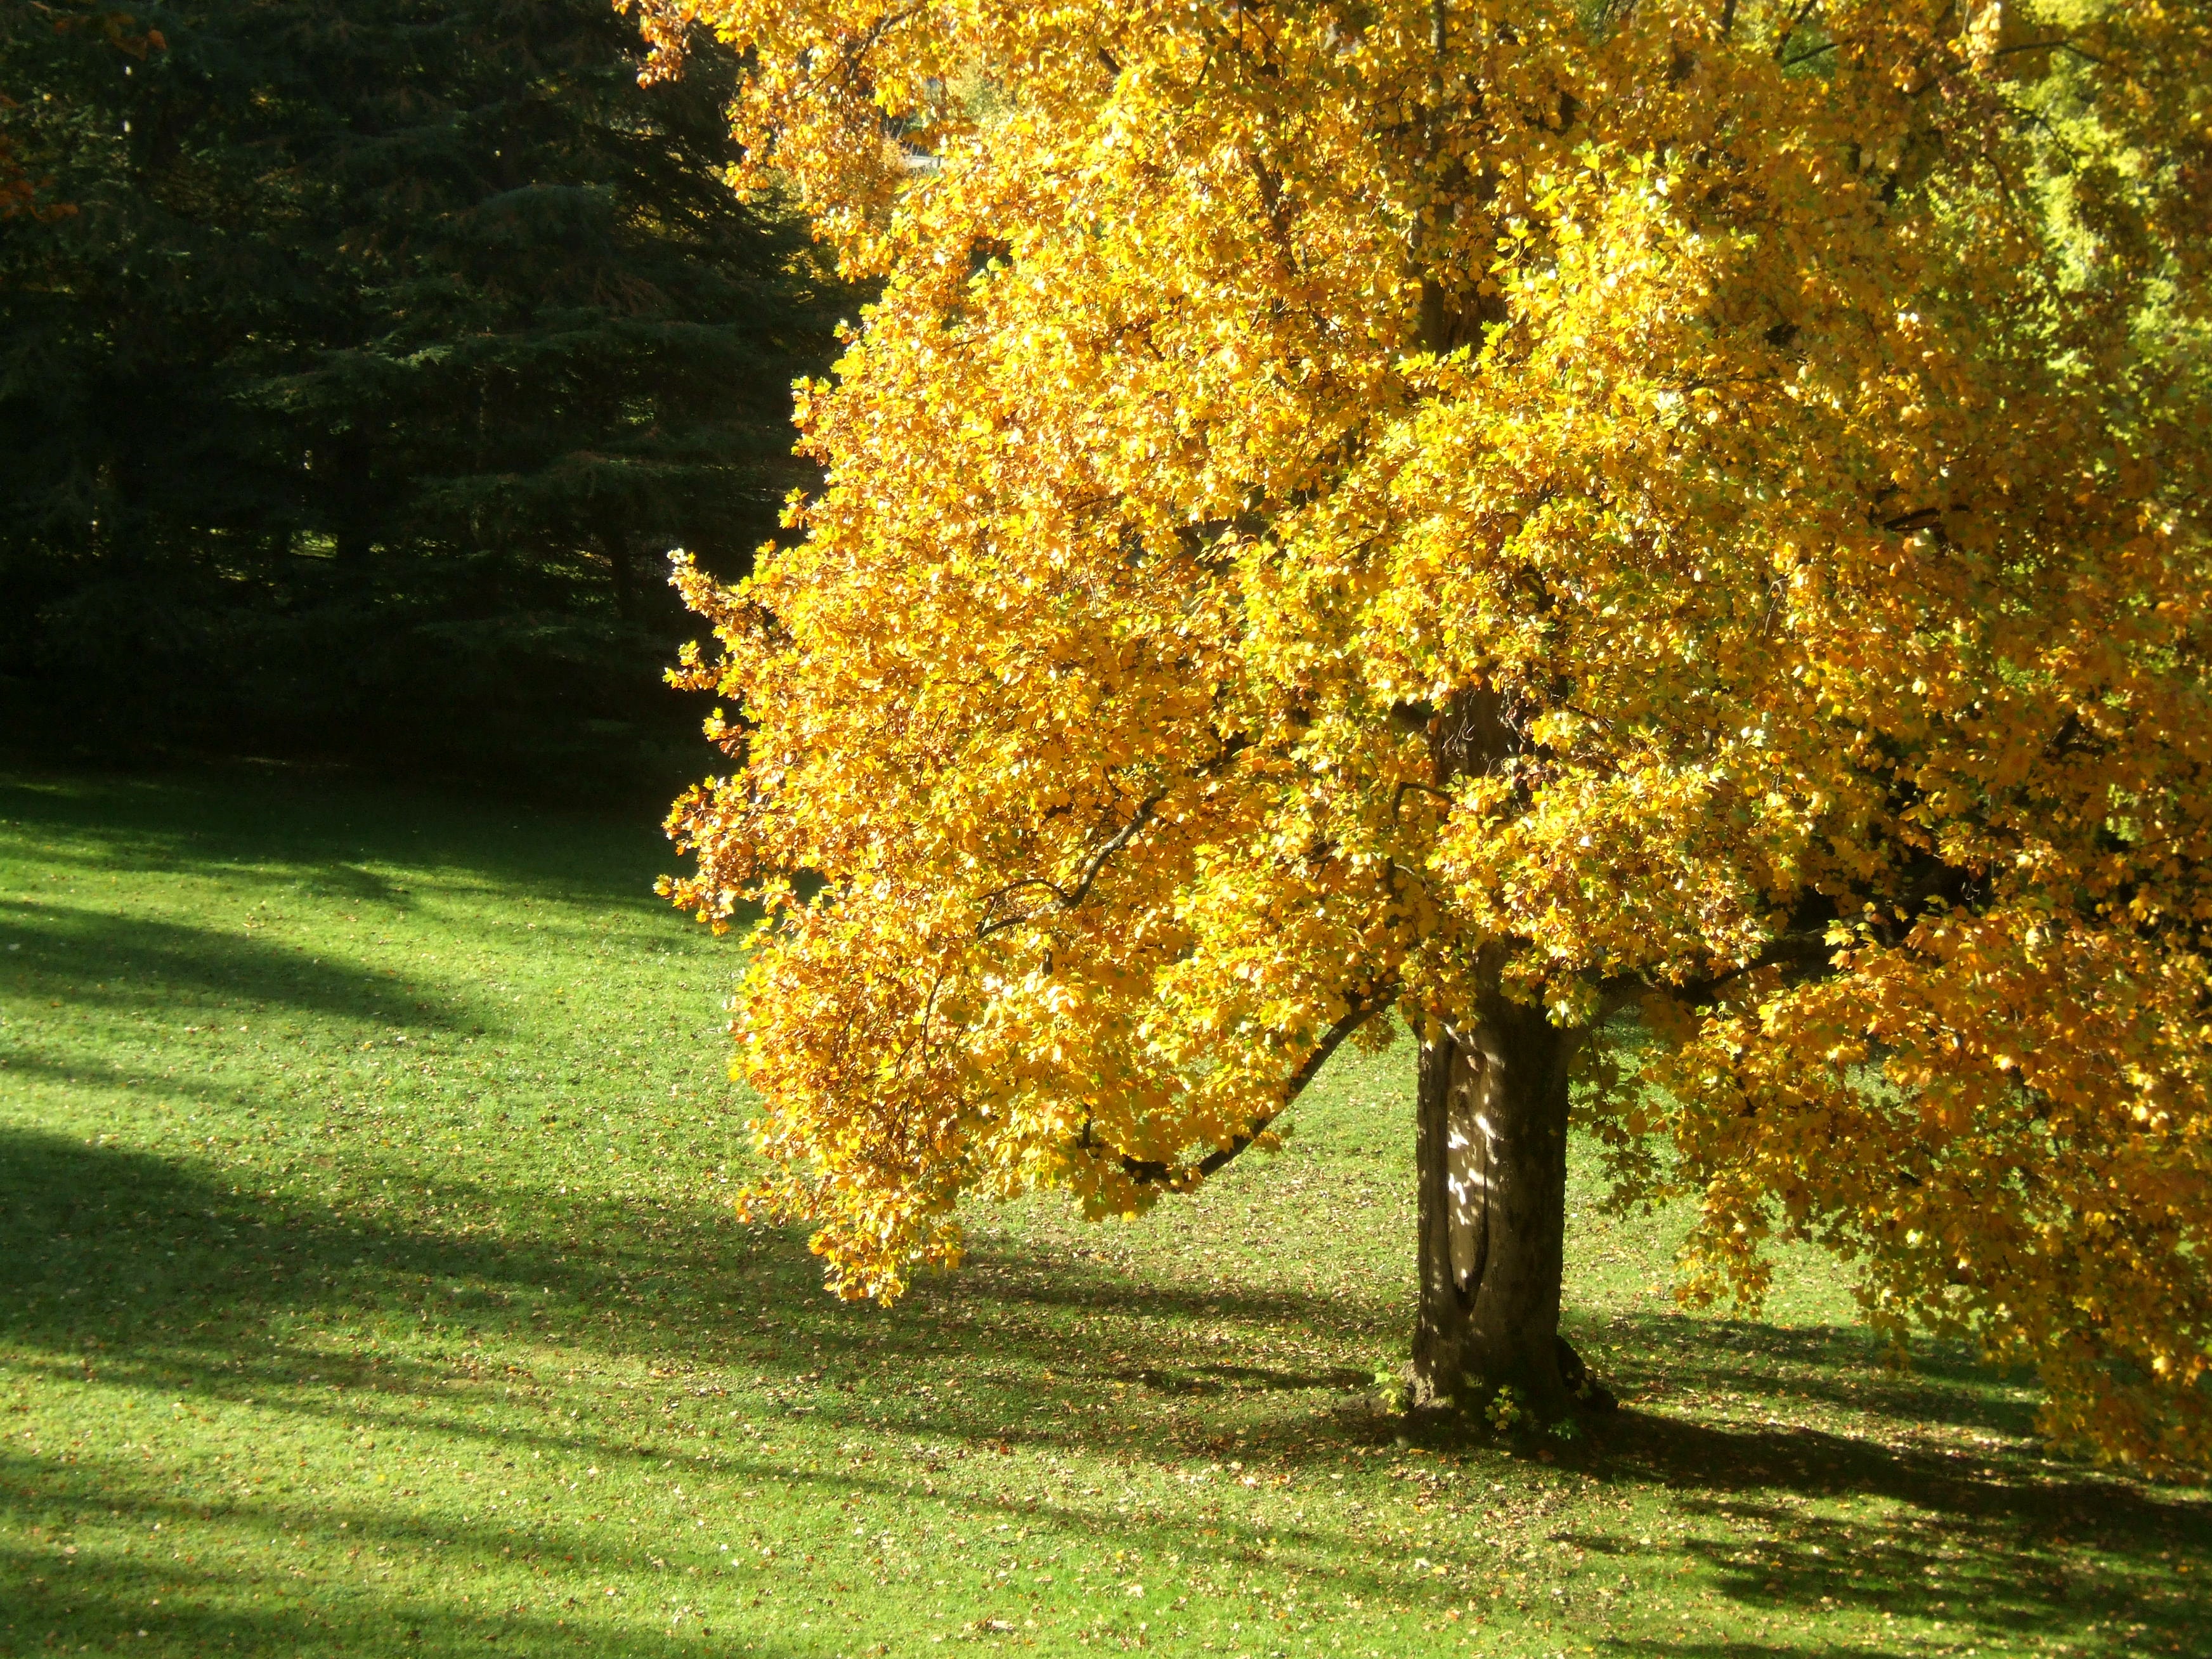
tree, nature, blossom, plant, sunlight, leaf, fall, flower, autumn, park, botany, yellow, season, shrub, deciduous, grove, golden autumn, flowering plant, maidenhair tree, woody plant, land plant